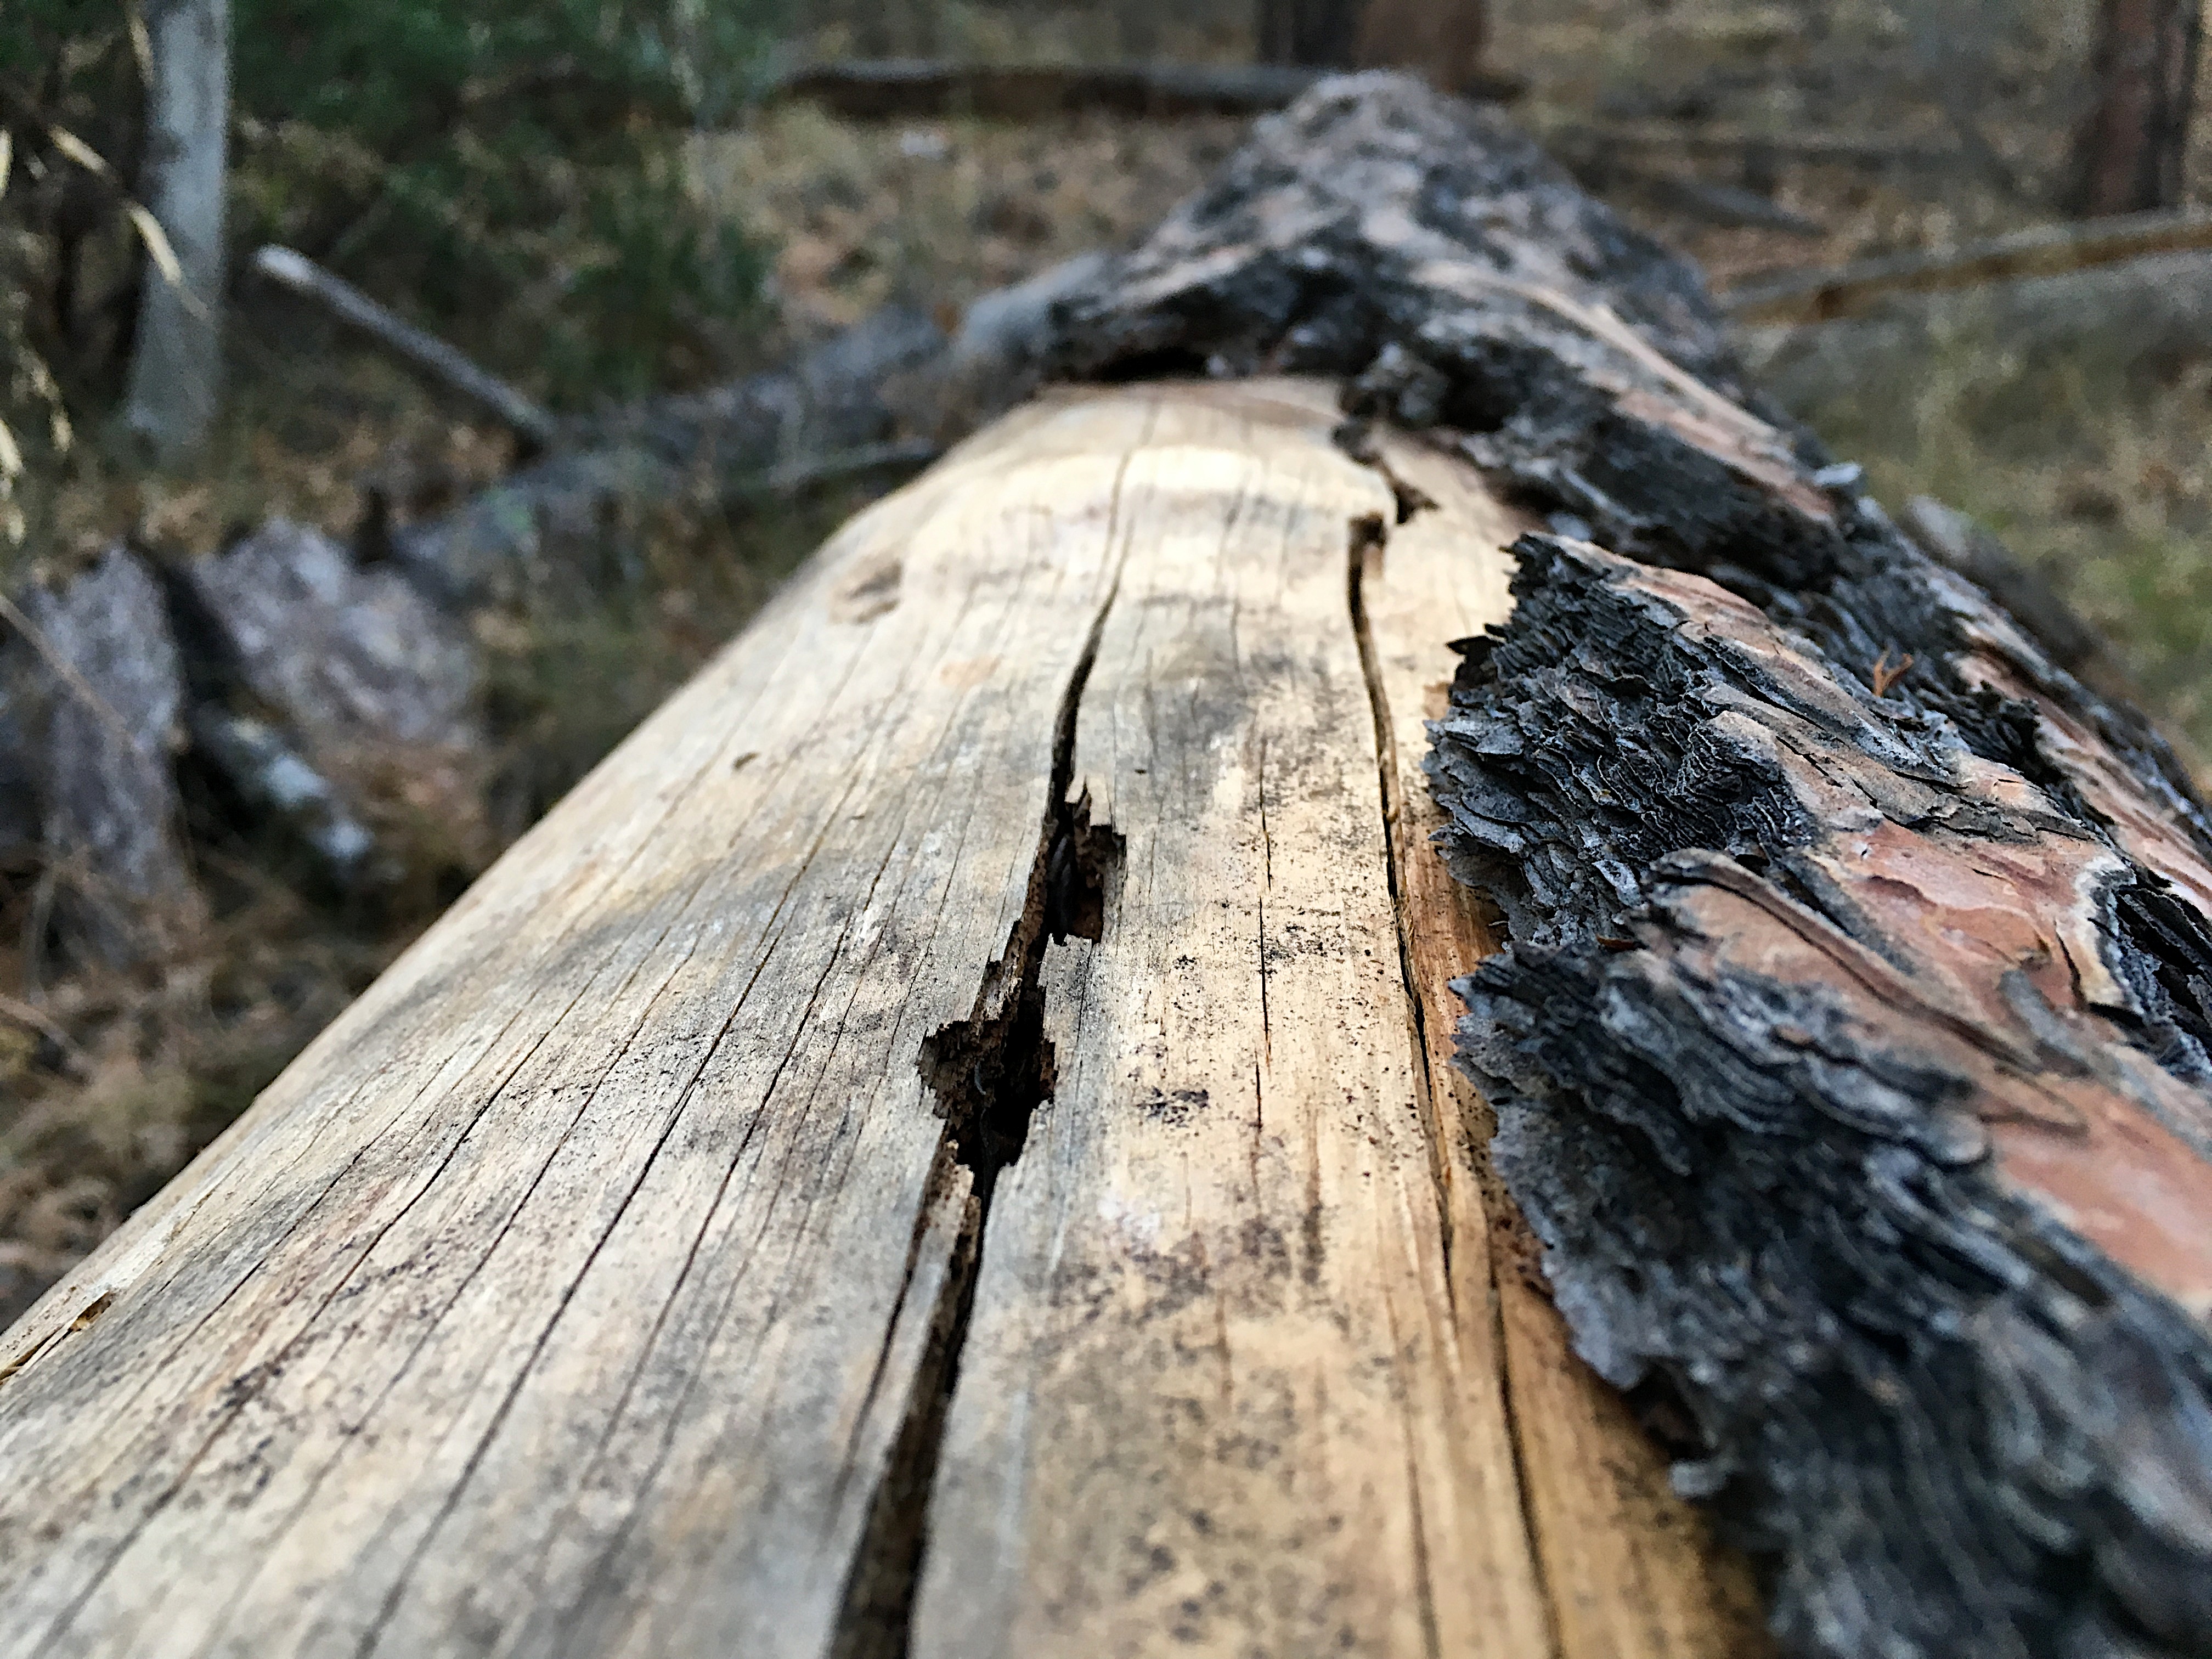
tree, nature, forest, rock, wilderness, branch, winter, plant, wood, leaf, trunk, wildlife, spring, autumn, season, fauna, geology, habitat, natural environment, woody plant